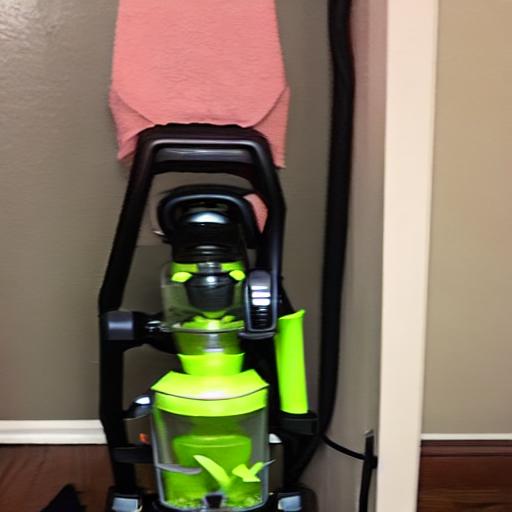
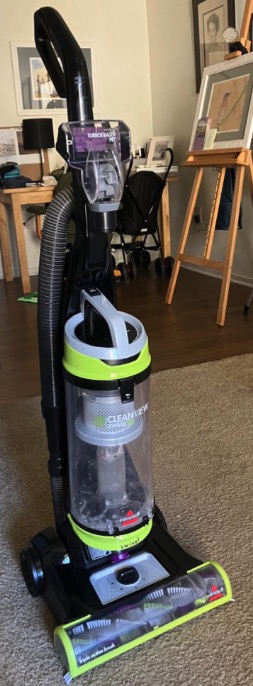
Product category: items_vacuum
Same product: no